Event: Nepal Earthquake
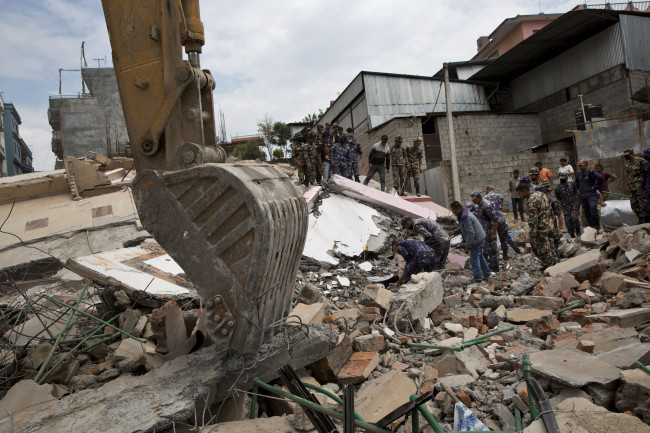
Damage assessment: damage